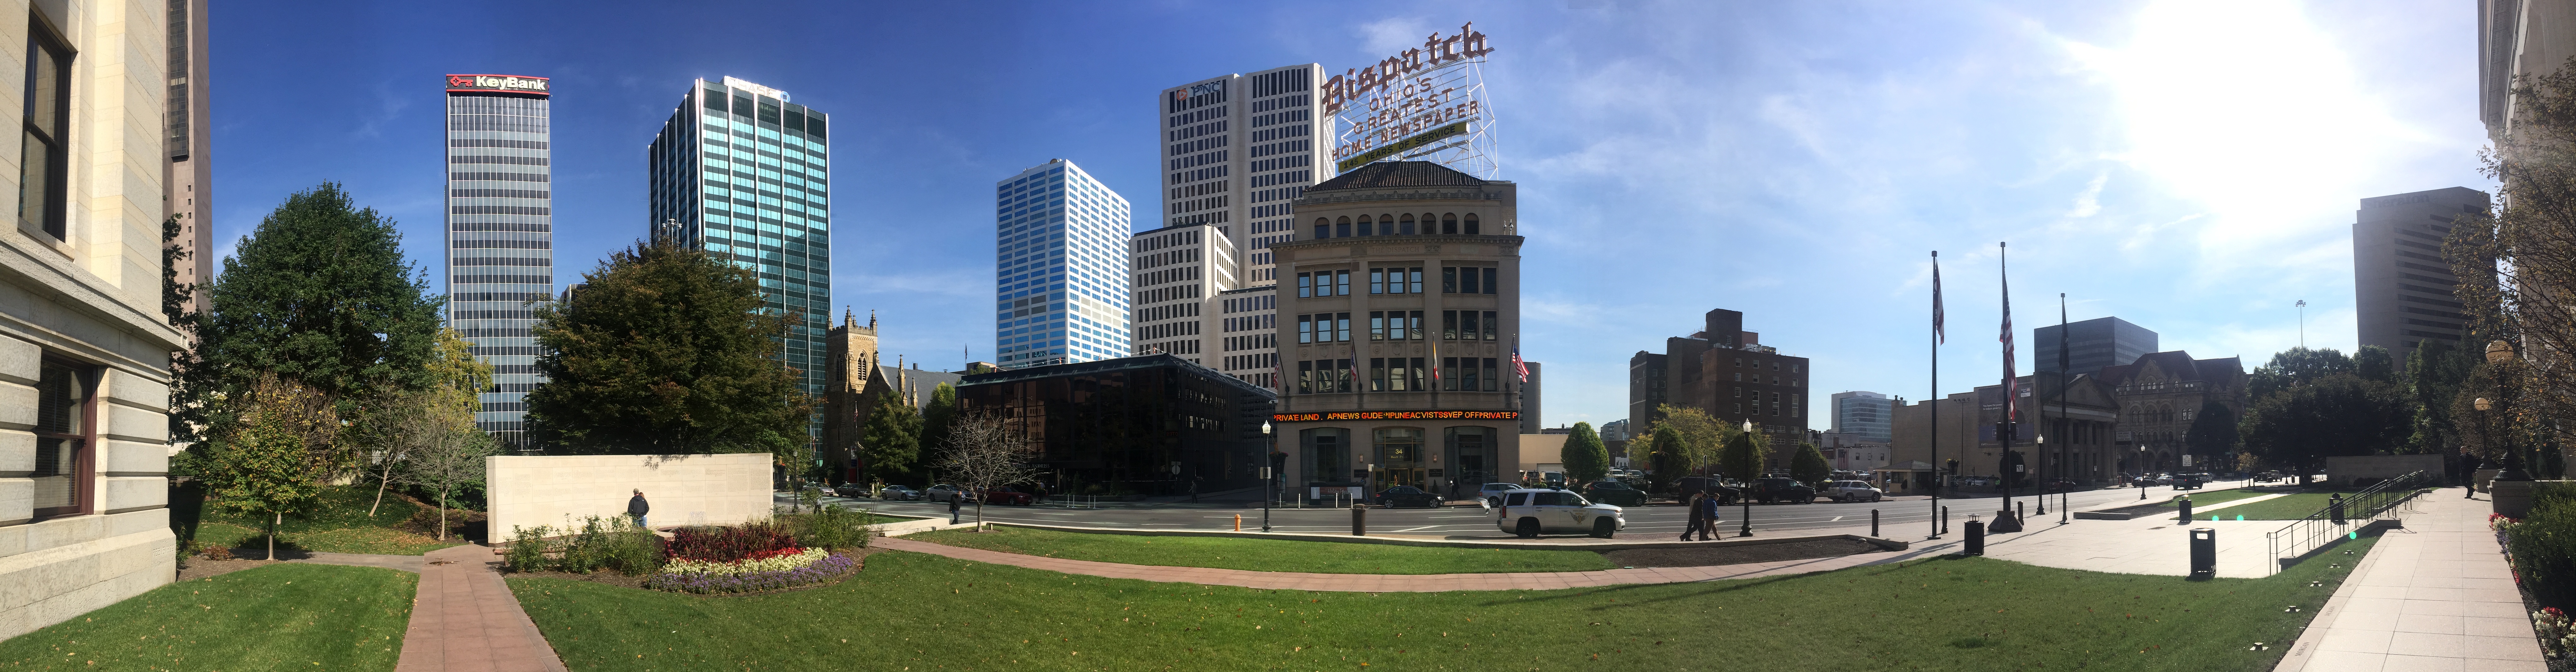
skyline, building, city, skyscraper, plaza, condominium, neighbourhood, residential area, human settlement